Lucky Carson

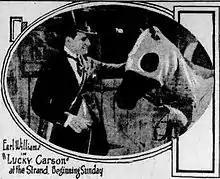
Newspaper advertisement

Lucky Carson is a 1921 American silent drama film directed by Wilfrid North. It features Earle Williams, Earl Schenck, Betty Ross Clarke, Gertrude Astor, Collette Forbes, James Butler, and Loyal Underwood in the lead roles.